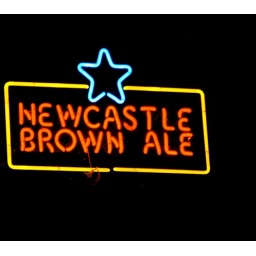
Neon sign in the window of the Elephant &amp;amp; Castle, Crowne Plaza Hotel, Center City, Philadelphia